G-Force GF05

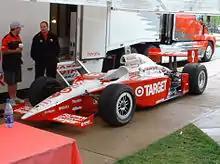
Target Chip Ganassi Racing Indy car

The G-Force GF05 is a racing car developed and produced by American manufacturer Élan Motorsport Technologies for Panoz, with original work having been performed by G-Force Technologies prior to its purchase by Panoz, for use in the Indy Racing League. G-Force was once again a constructor for the second generation of IRL cars. G-Force would famously again visit victory lane in the Indianapolis 500 in 2000 with Chip Ganassi Racing's Juan Pablo Montoya. Élan purchased G-Force in 2002, and the production of the chassis was moved to Braselton for its final season. The second-generation G-Force IRL chassis competed in the series from 2000 to 2002.